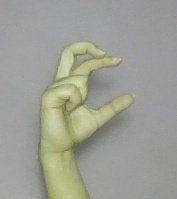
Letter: thal